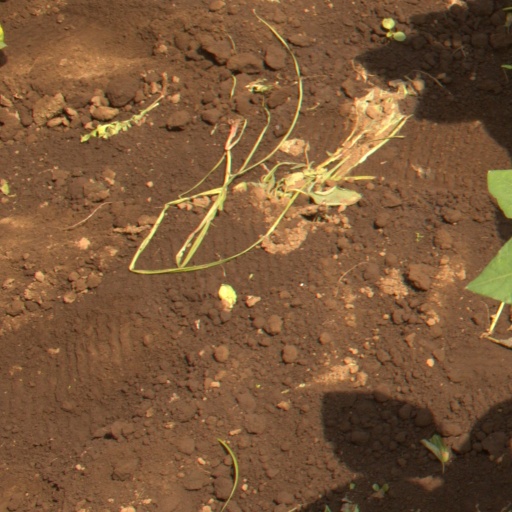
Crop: soybean